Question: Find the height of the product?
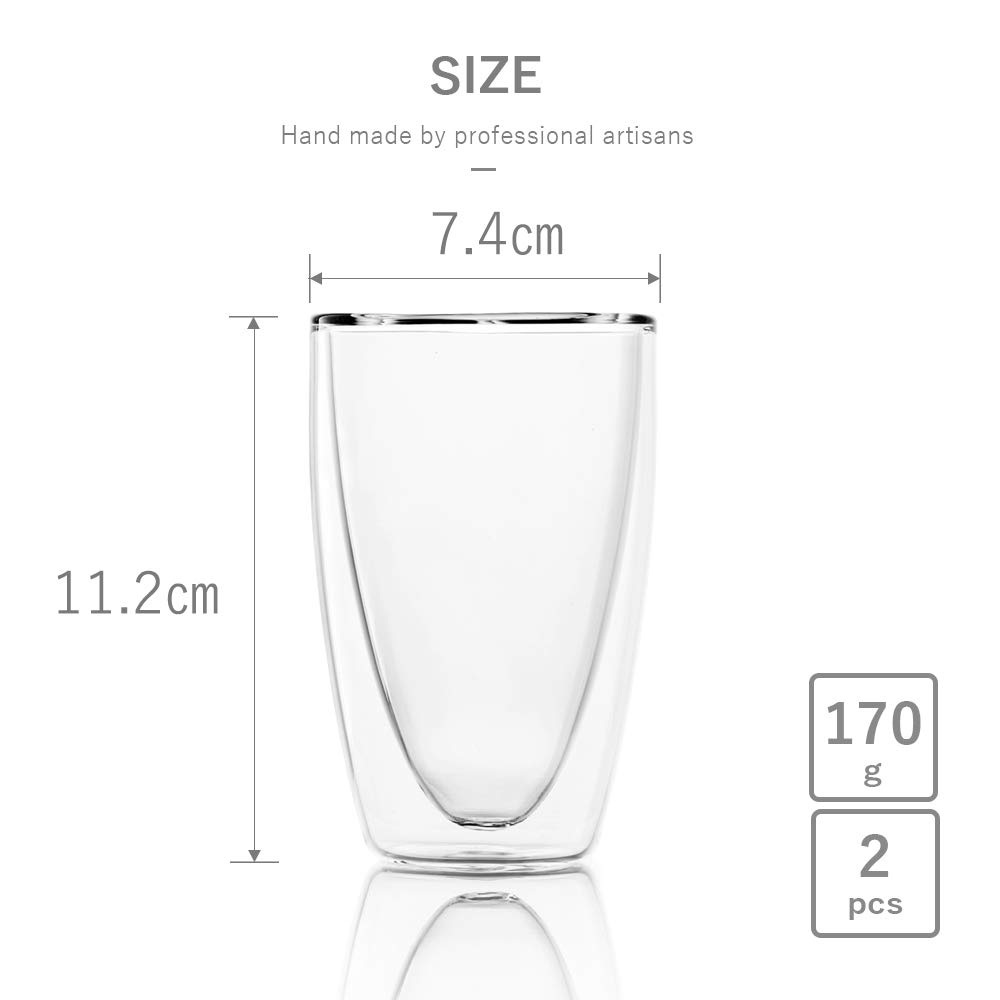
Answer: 11.2 centimetre